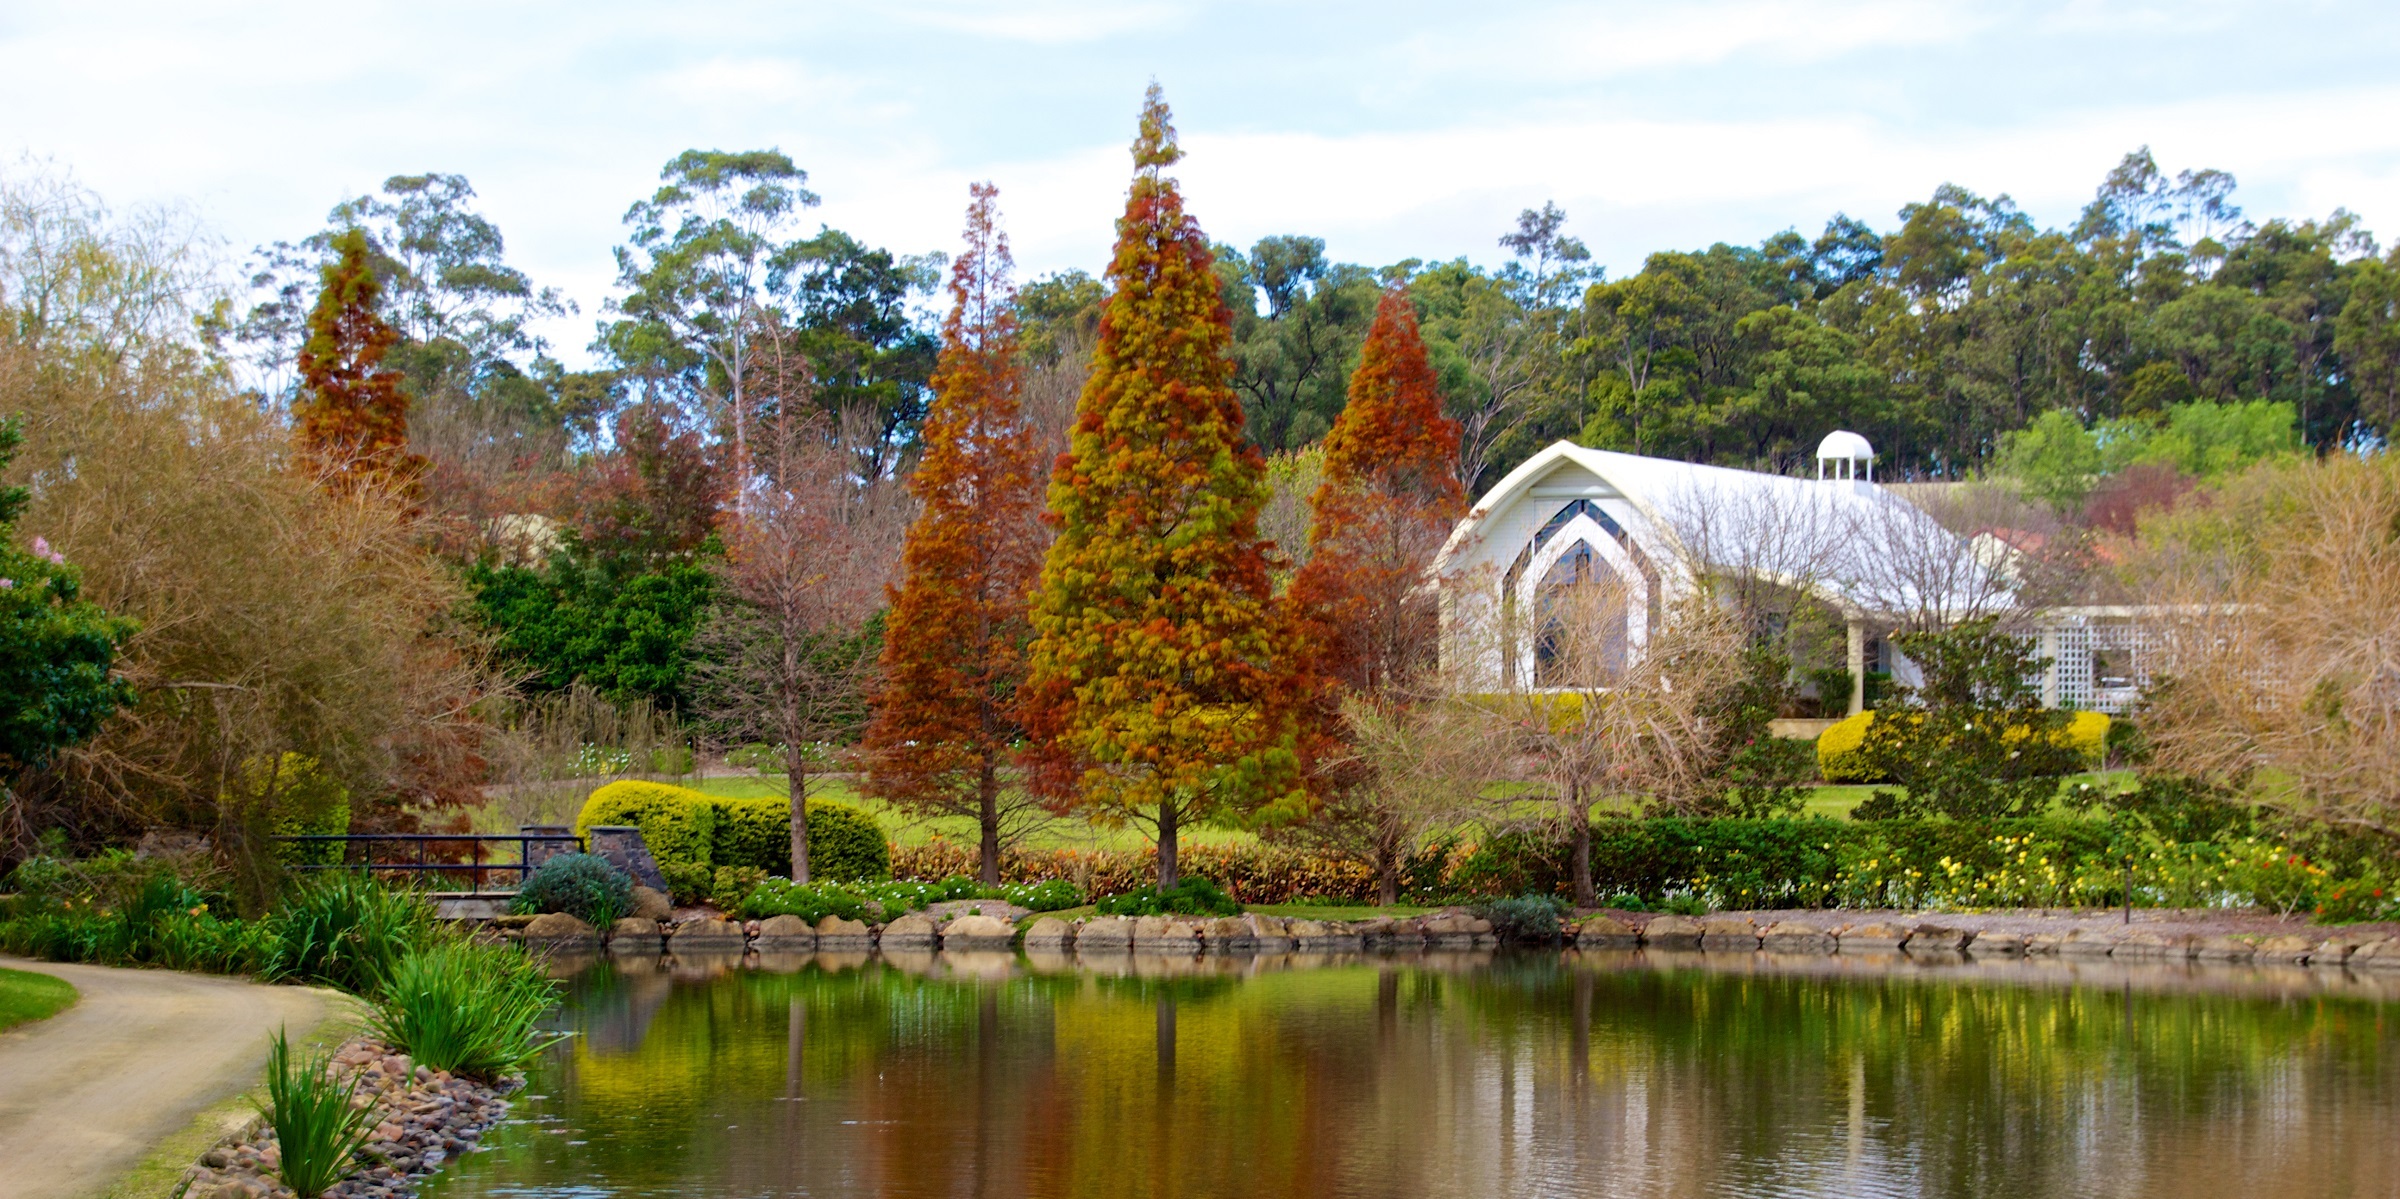
landscape, tree, water, nature, grass, plant, leaf, pond, reflection, scenic, peaceful, autumn, attraction, garden, tourism, waterway, flowers, cultivation, trees, australia, landscaping, gardens, botanical garden, tourist attraction, estate, destination, new south wales, hunter region, hunter valley gardens